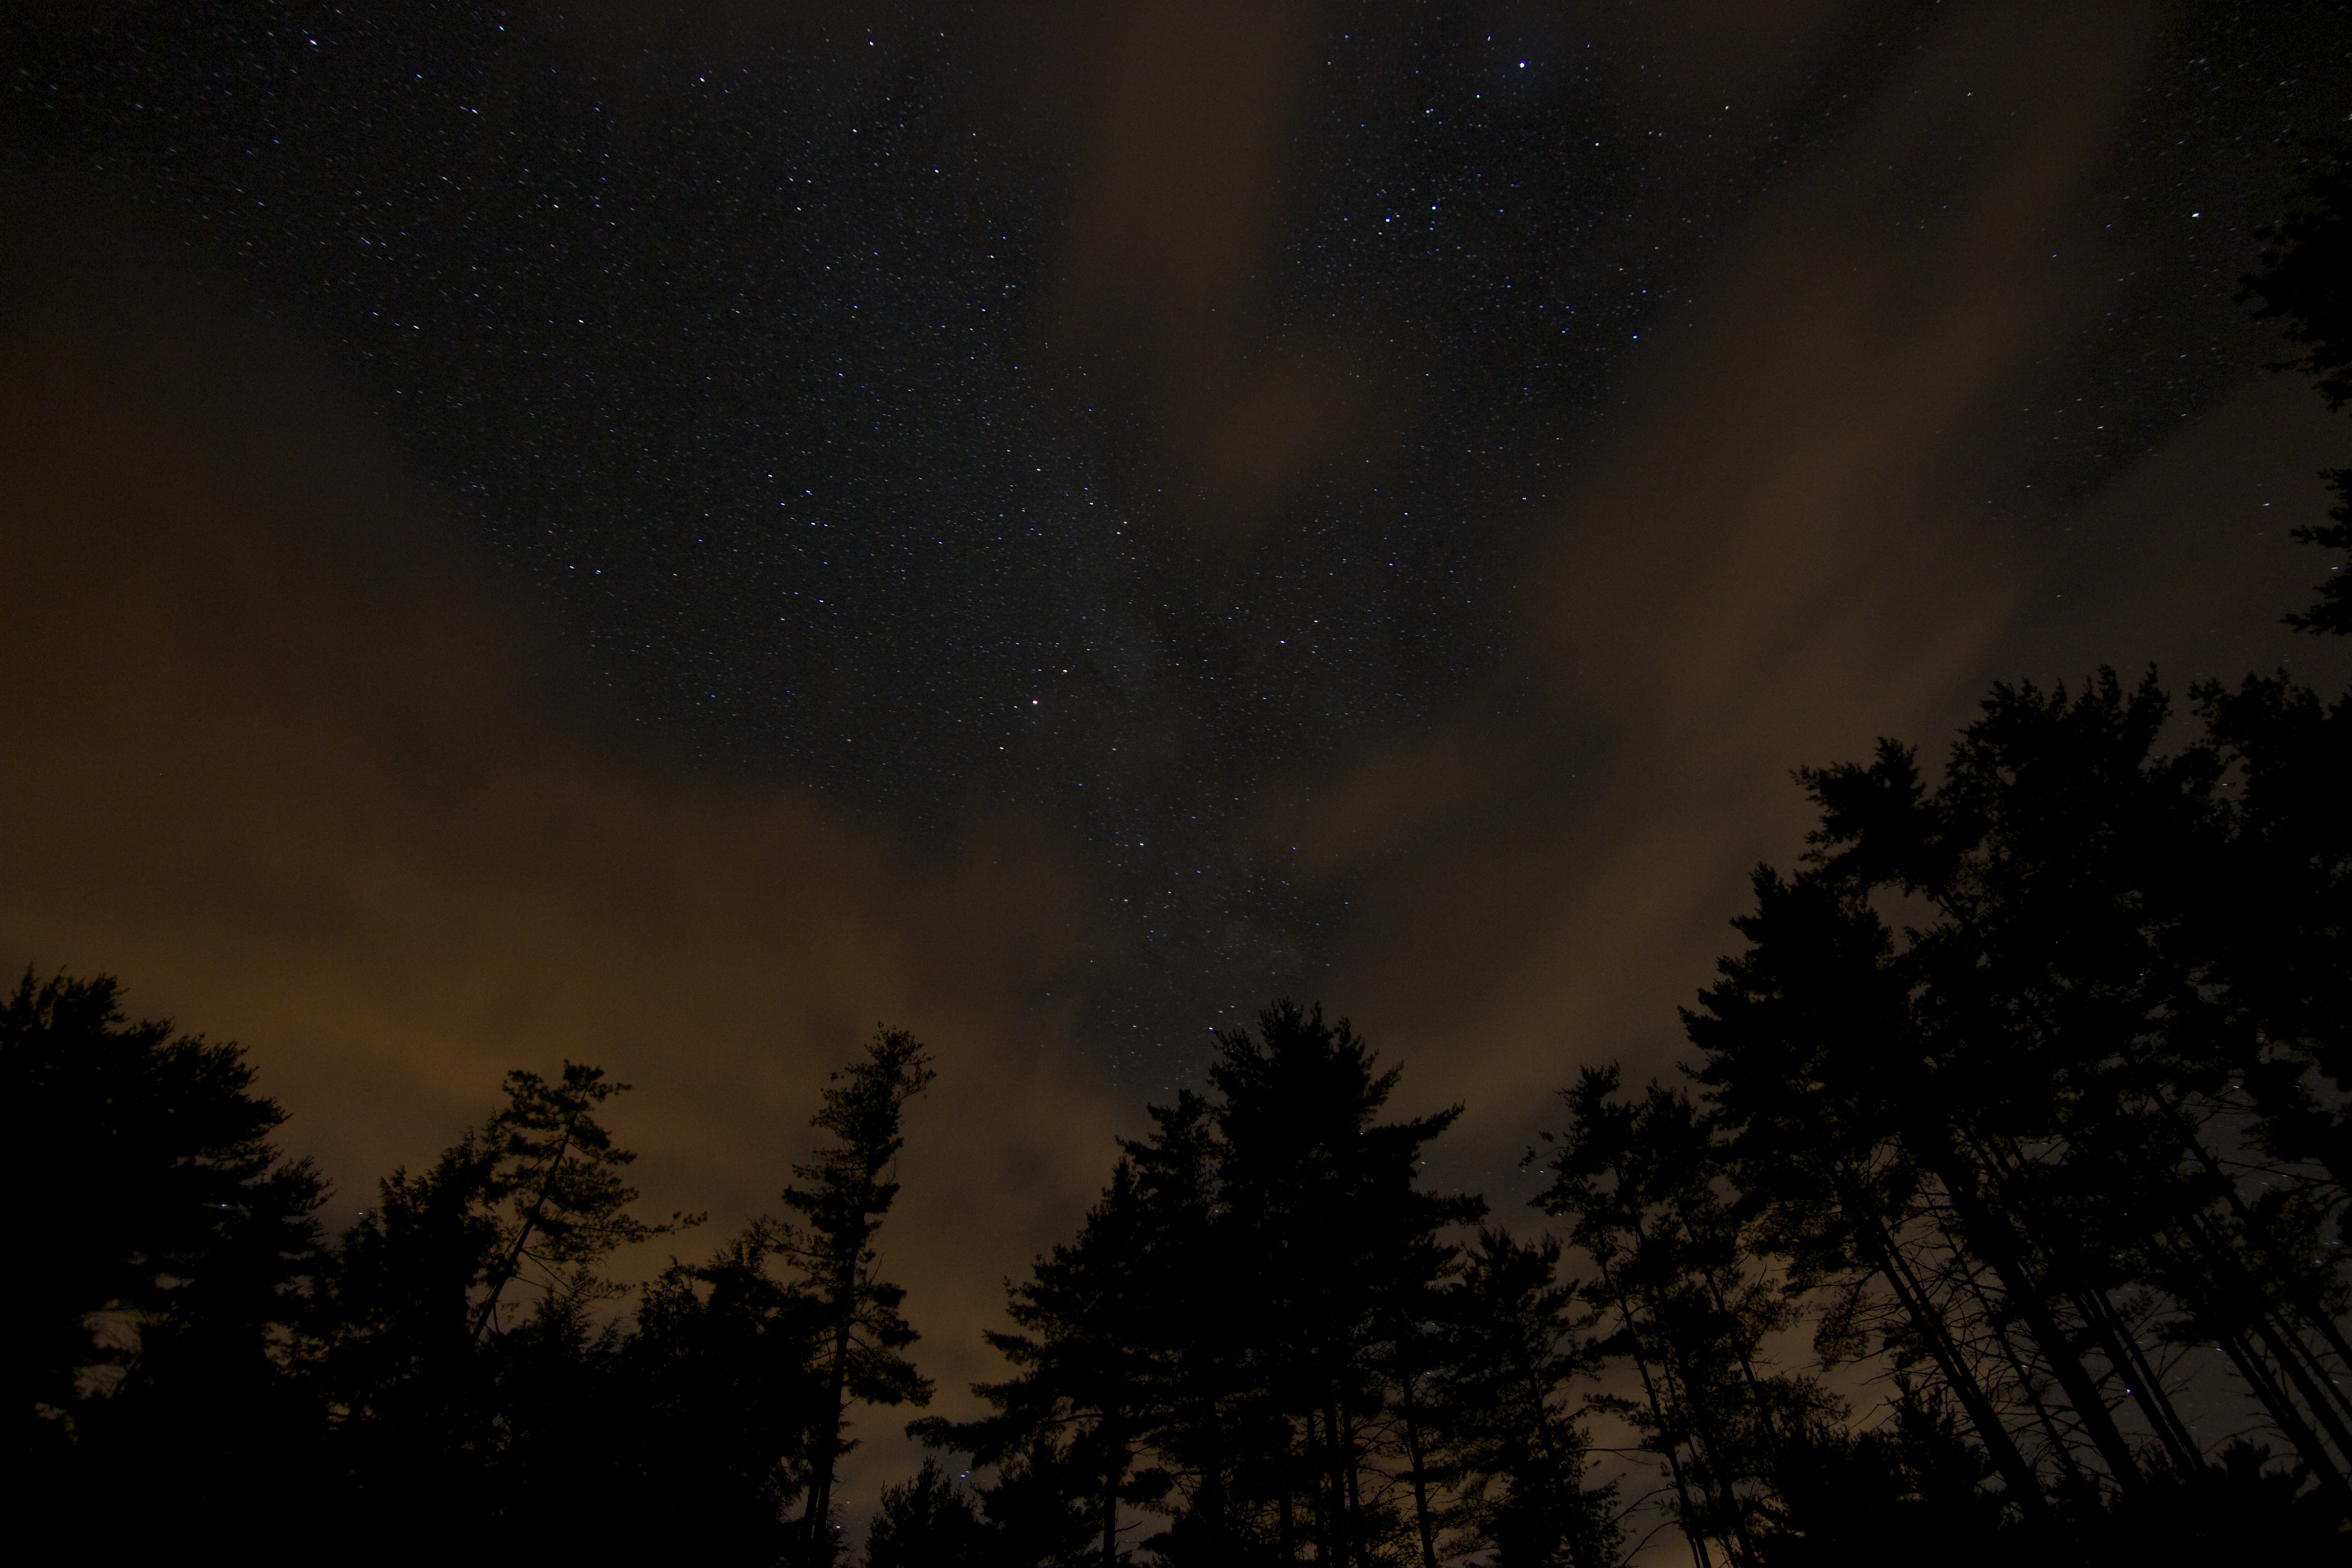
nature, forest, sky, night, star, atmosphere, dark, constellation, space, glow, darkness, black, galaxy, aurora, sparkle, above, trees, starry, astronomy, stars, universe, midnight, shining, astronomical object